Arrazola de Oñate

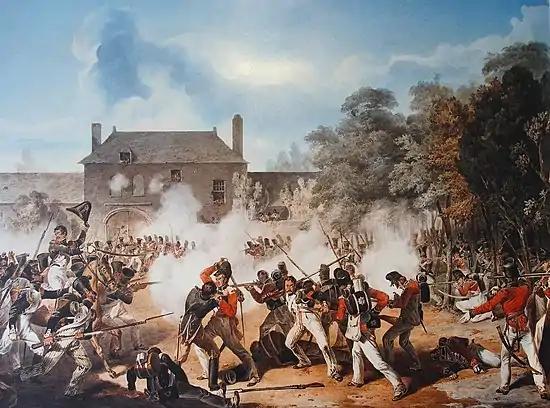
Hougoumont during the Battle of Waterloo

The Castle Hougoumont located in Braine-l'Alleud was property of this Spanish family from mid-17th century until the end of the 18th century. The castle had a high-walled garden, an orchard, a park and was the home of the Lords of Gomont for 5 centuries. A couple of years after the death of the last Lord Arrazola de Oñate de Gomont, a member of the Seven Noble Houses of Brussels, the castle prominently featured in the Battle of Waterloo.